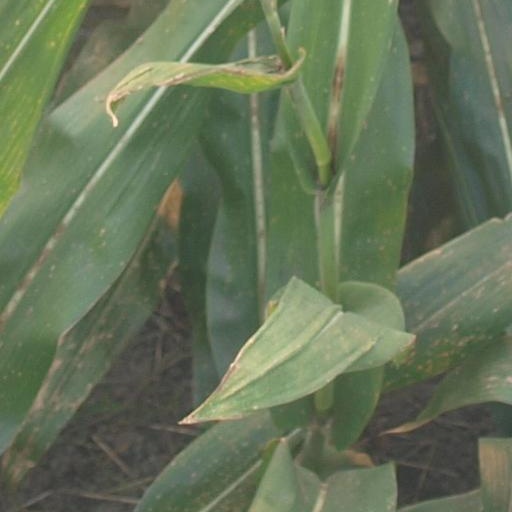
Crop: maize; corn